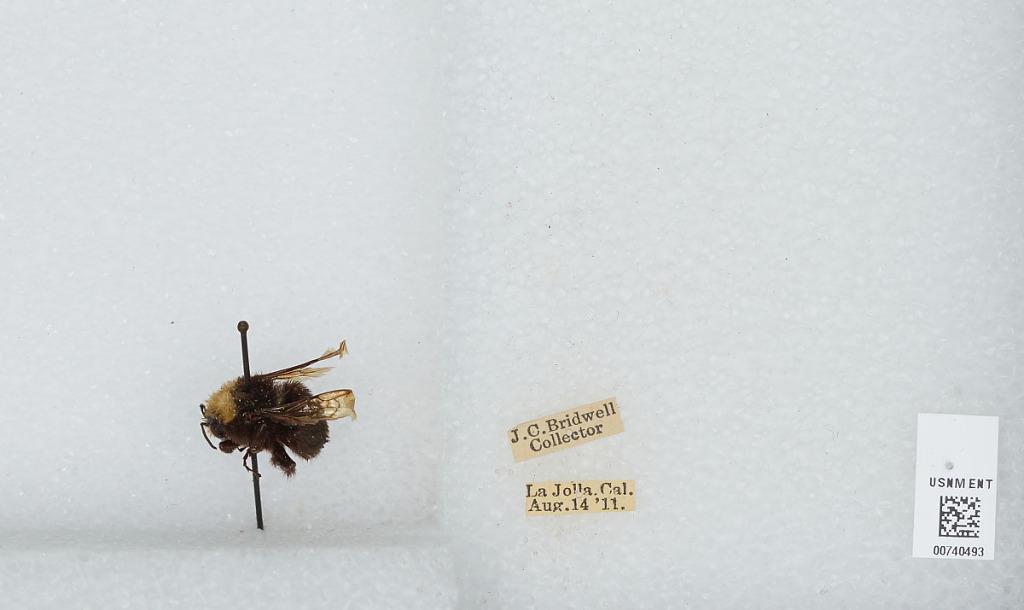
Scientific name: Bombus (Pyrobombus) vosnesenskii Radoszkowski
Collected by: J. Bridwell
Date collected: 1911-8-14
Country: United States
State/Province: California
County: San Diego
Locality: La Jolla
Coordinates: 32.84, -117.277